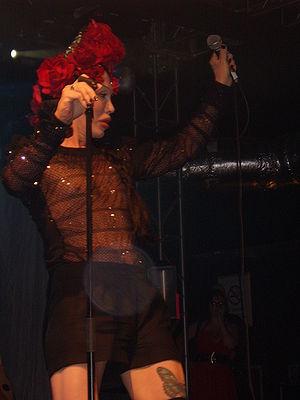
Peter Jozzeppi Burns, dit Pete Burns, est un chanteur et compositeur britannique né le 5 août 1959 à Port Sunlight près de Liverpool et mort le 23 octobre 2016 à Londres.
Celebrity Big Brother est un format de Big Brother adapté au Royaume-Uni avec des célébrités localement connues comme candidats. L'émission peut être comparé à Promi Big Brother, Grande Fratello VIP, ou à la version australienne.